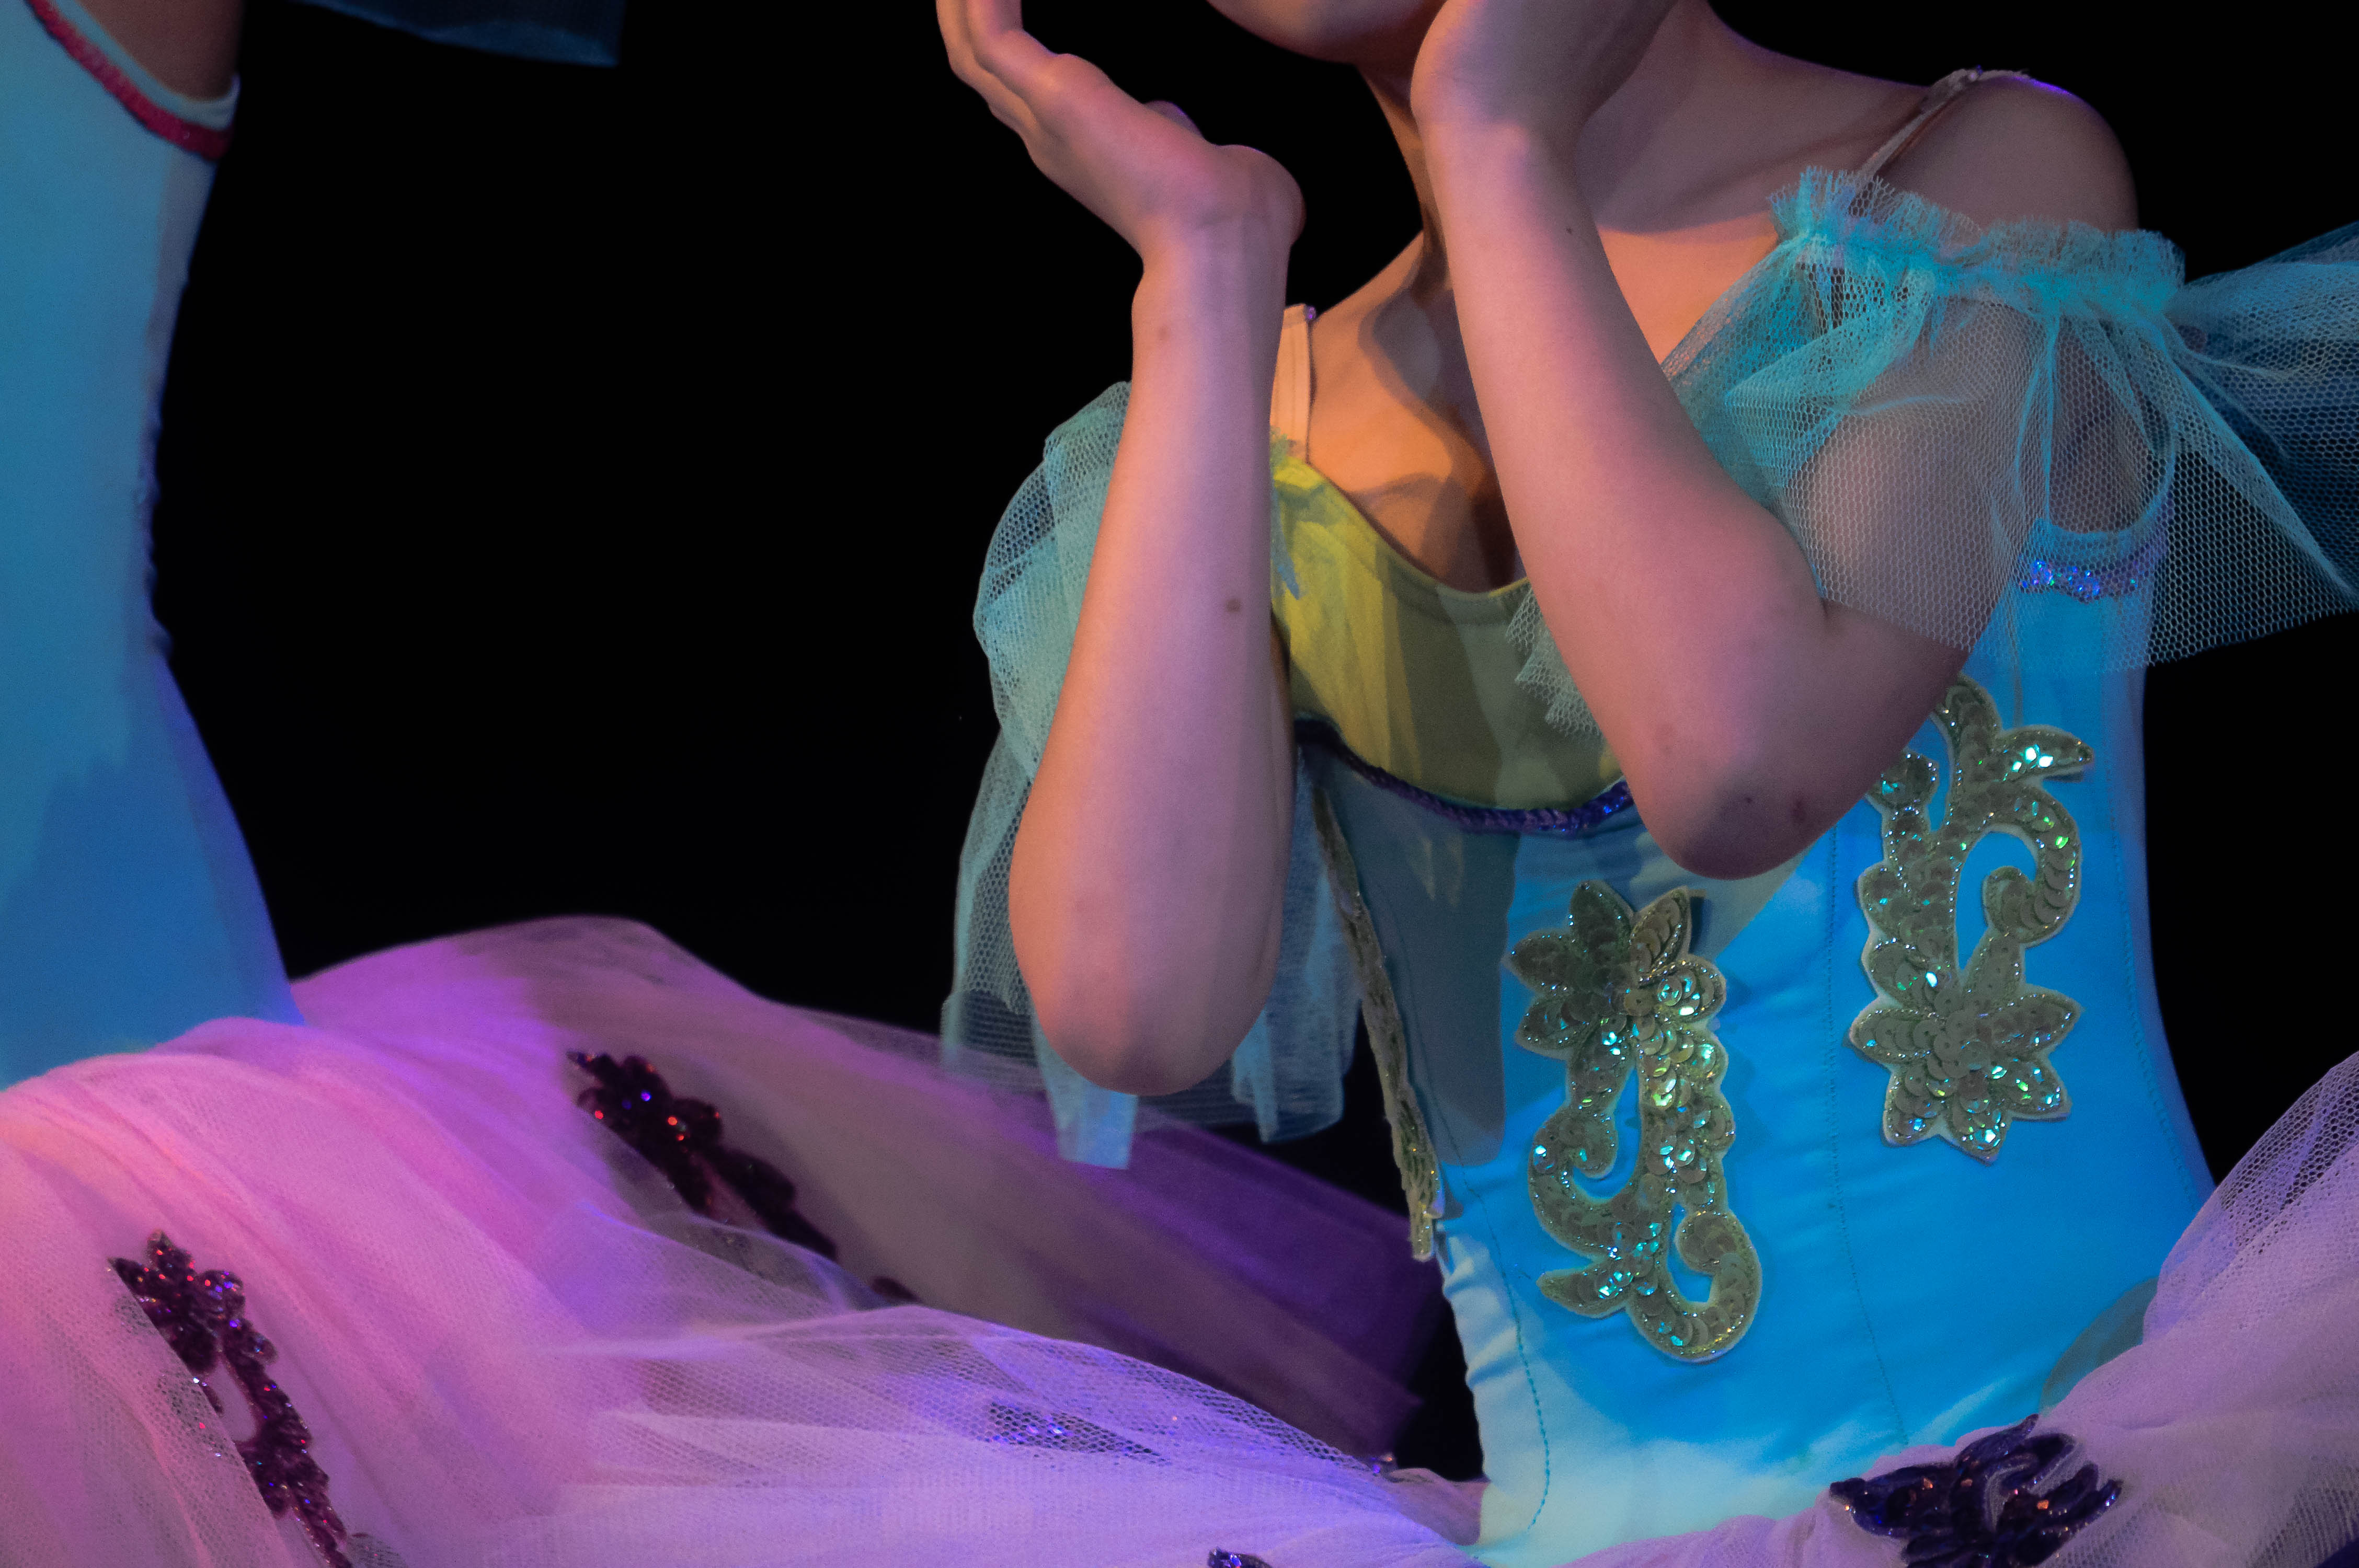
ballet, ballerina, ballet dancer, ballet dress, disney themed, female dancer, dancer, dancing, classic dance, happy, shining, d3200, pink, pink dress, silhouette, nikon camera, theater, theatrical dance, kids, chinese character, chinese, tutu, smile, recital, recital dance, blue, purple, dance, human body, performance, hand, textile, trunk, performance art, abdomen, performing arts